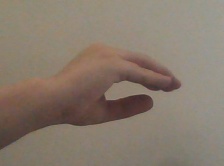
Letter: jeem